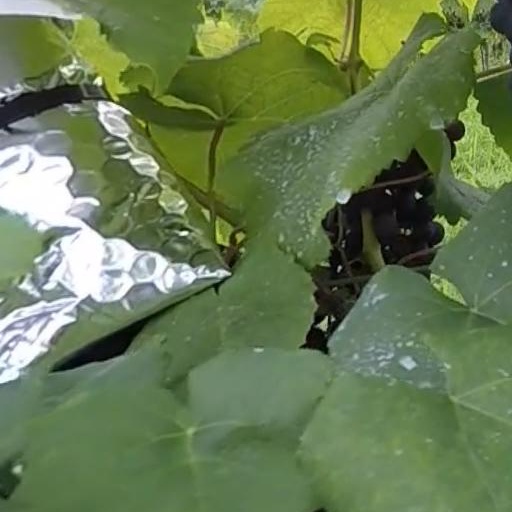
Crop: grape